Hell on Wheels (Hell on Wheels episode)

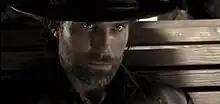
Cullen Bohannon (Anson Mount) begins his vengeful search.

"Hell on Wheels" or "Pilot" is the pilot and first episode of the first season of American television drama series of the same name, which premiered November 6, 2011, on AMC in the United States and on TCM in the UK. The episode was written by developers Tony Gayton and Joe Gayton, and directed by David Von Ancken. The pilot introduces the series' protagonist, Cullen Bohannon (Anson Mount), a former Confederate soldier whose quest for vengeance has led him to the Union Pacific Railroad's westward construction of the first transcontinental railroad.